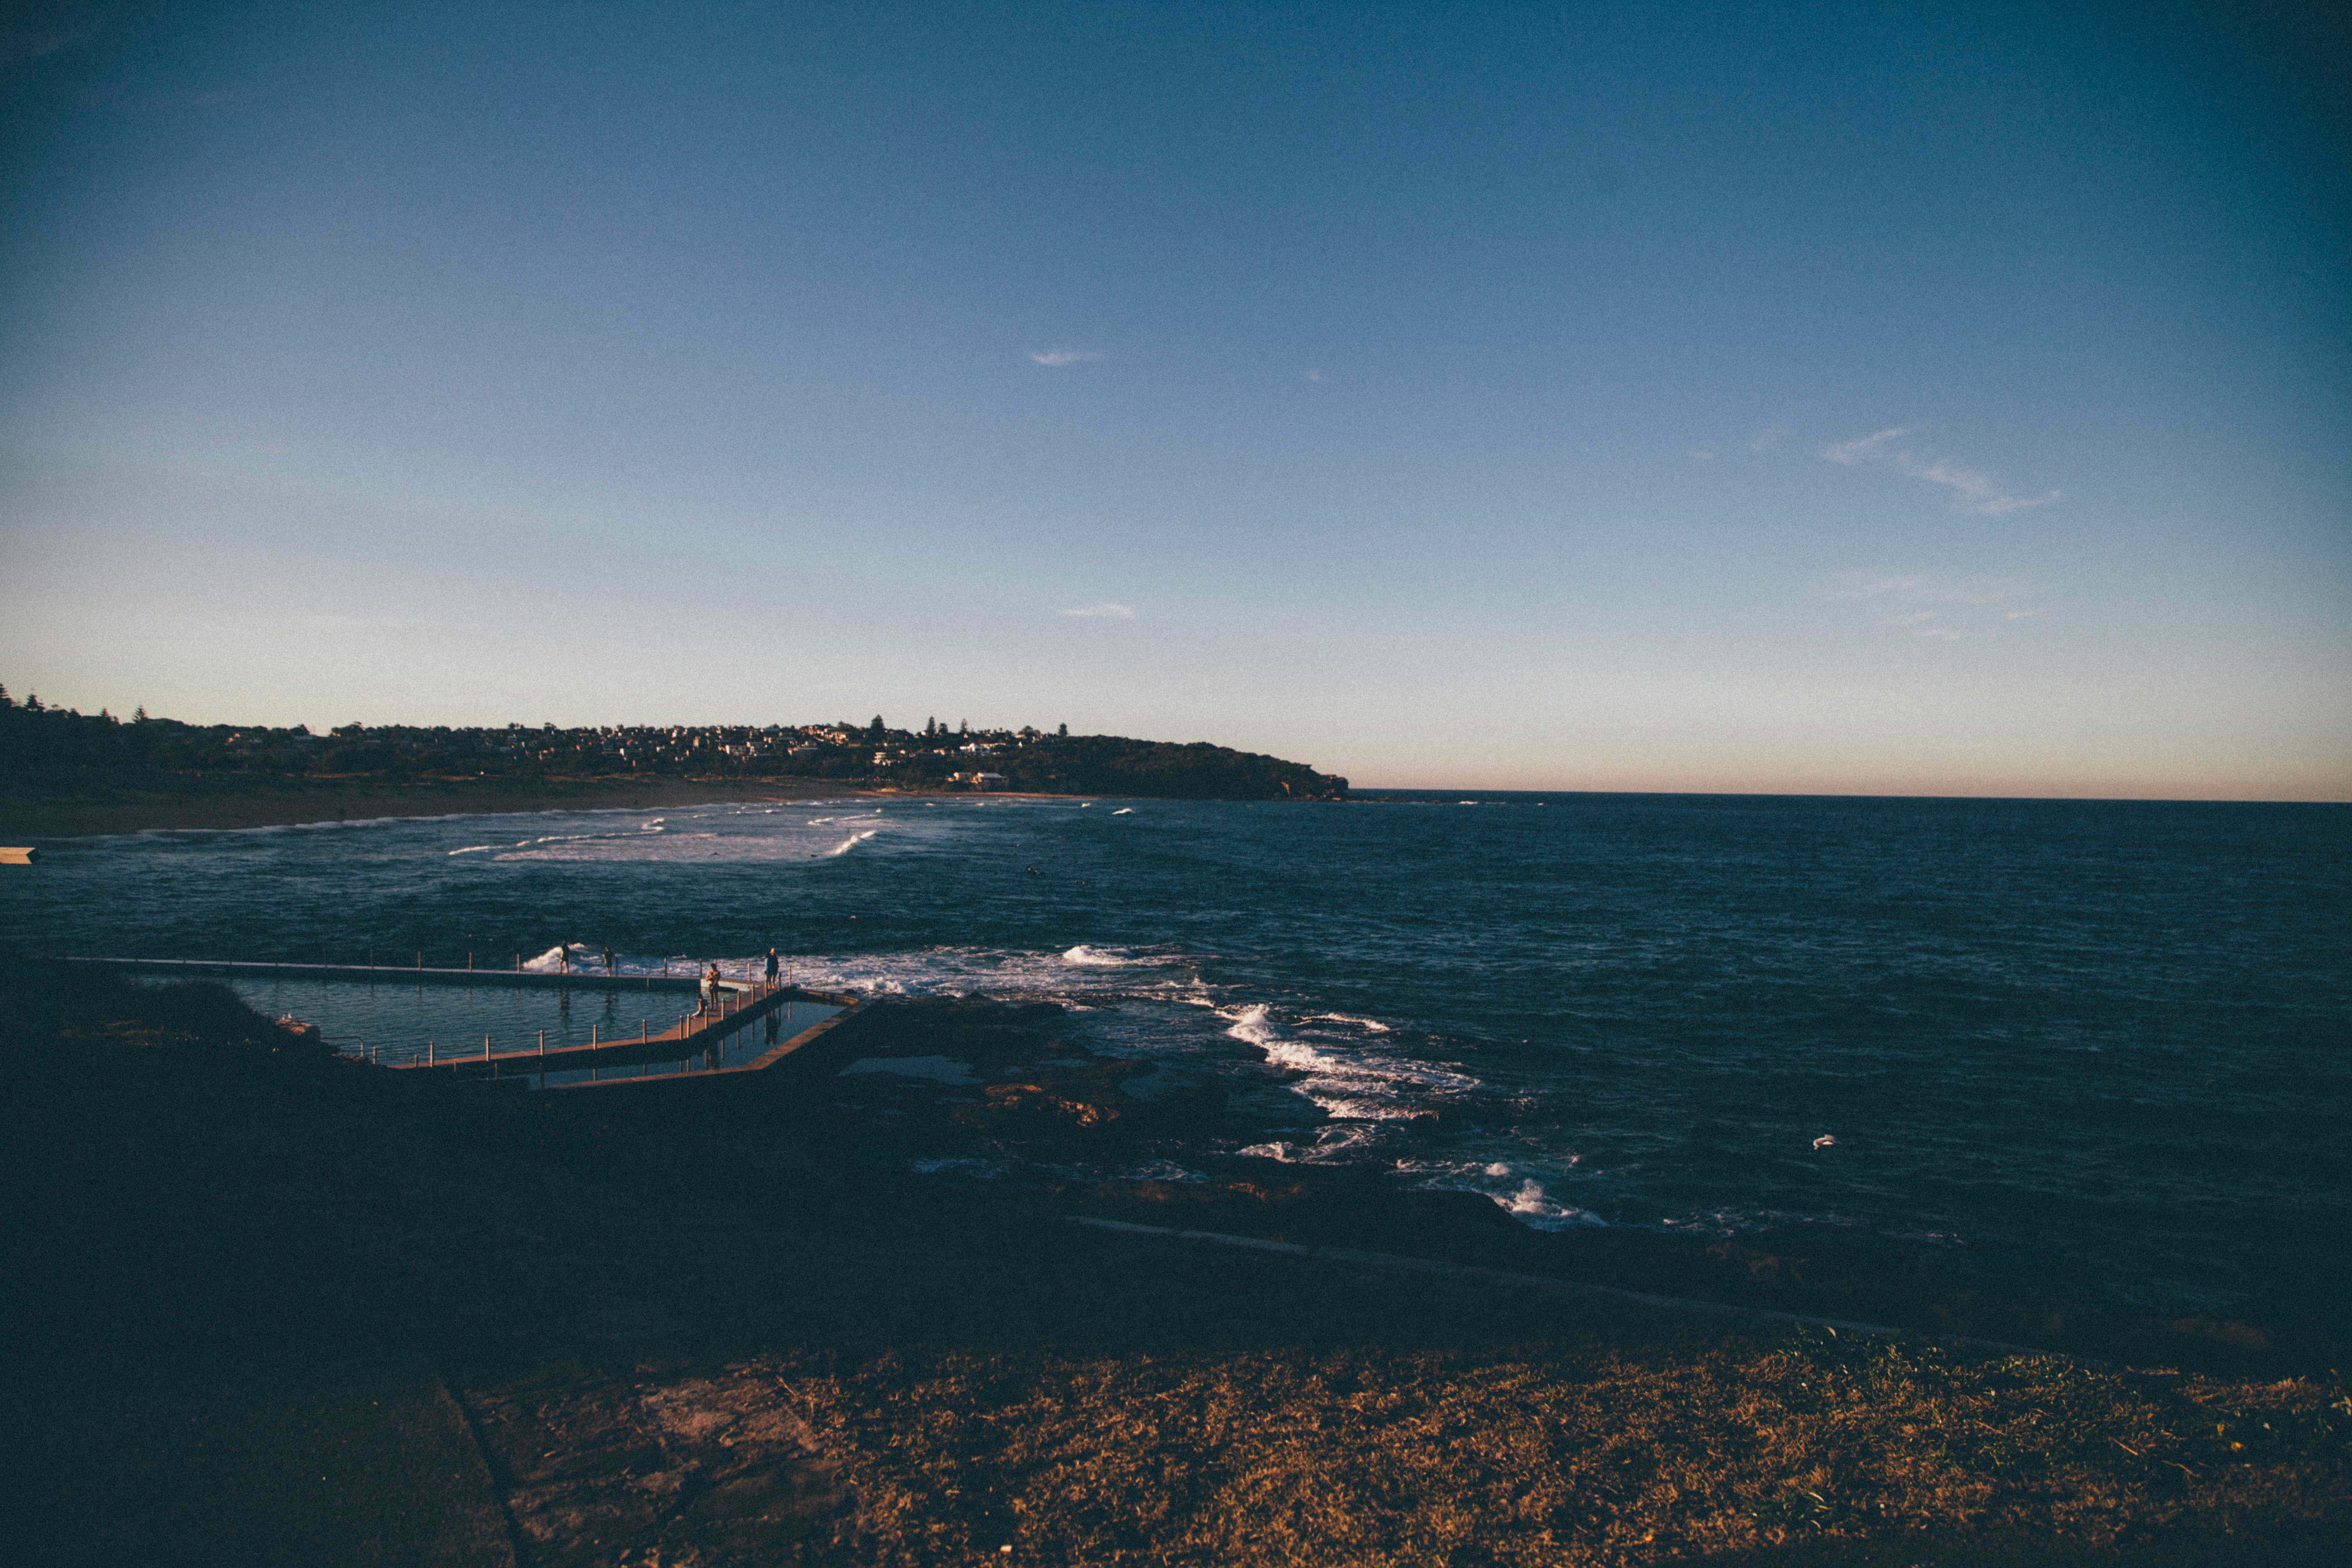
beach, sea, coast, water, ocean, horizon, cloud, sky, sunrise, sunset, sunlight, morning, shore, wave, dawn, dusk, evening, reflection, vehicle, tower, bay, body of water, cape, atmosphere of earth